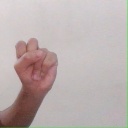
अक्षर: स